Belfry High School (Belfry, Kentucky)

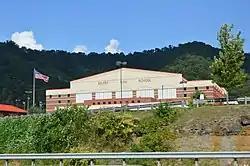
Viewed from U.S. Route 119

Belfry High School is a high school in Belfry, Kentucky, United States. The school is located in the northeastern region of Pike County, approximately 22 miles northeast of Pikeville, Kentucky and 1 mile south of Williamson, West Virginia. The school moved from Belfry in 2005 to a new site 3 miles north near the West Virginia border in Goody, Kentucky. The school is one of five public high schools in the Pike County Public School System and one of six public high schools in Pike County.